Rodrigo y Gabriela

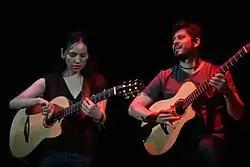
Rodrigo y Gabriela in concert at Red Rocks Amphitheatre

Growing frustrated with the limited scope of the domestic Mexican rock scene, the duo moved to Europe. After travelling around, they took up residence in Dublin, Ireland, in 1999, despite not speaking any English. Playing live gigs in various pubs and busking on Grafton Street where they began to play "many cover songs, which we enjoyed. Then we began to put in our own songs, and we've built up our repertoire from there". They became friends with fellow musician Damien Rice who invited them to open for several of his shows. He also introduced the duo to Niall Muckian, who became their manager. In the first half of 2001 they recorded a 9-track demo called "Foc" of their own material supplemented by some covers, also featuring an appearance by Zoe Conway.